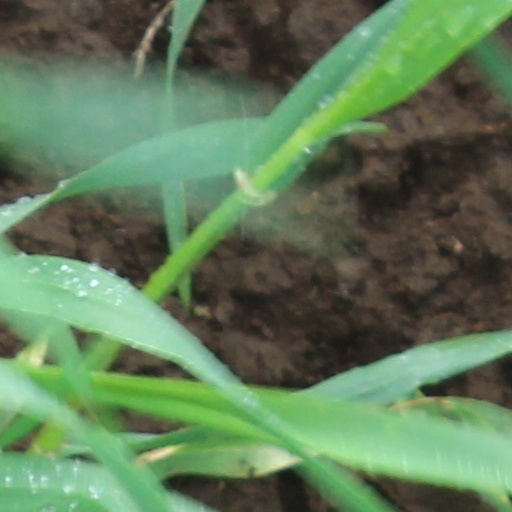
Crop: wheat